Houseboat

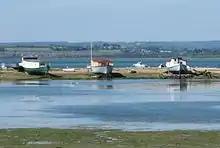
Beached hull house boats on Hayling Island, England

In Europe, some of the finest and costliest examples of houseboats can be seen along the canals of Amsterdam, which even have houseboat hotels. Houseboats are very expensive in Amsterdam because of the limited number of moorings. This expense has reduced the likelihood that the approximately 2,400 families that live on the inner waters of Amsterdam will find themselves confronted by new neighboring boats. The "bloemenmarkt" is a houseboat-borne flower market along the Singel in Amsterdam. The town of Maasbommel is pioneering floating houses, with flexible connections for fluids and electricity, intended not primarily for travel, but rather safety against flooding.